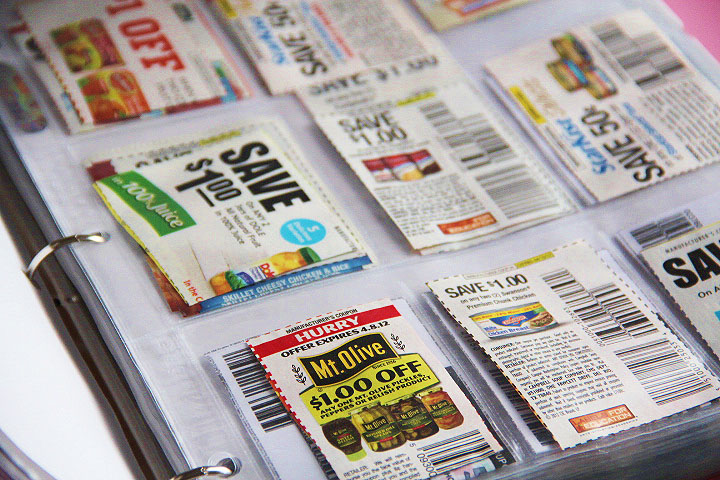
Waste category: paper